Federal Act on Banks and Savings Banks

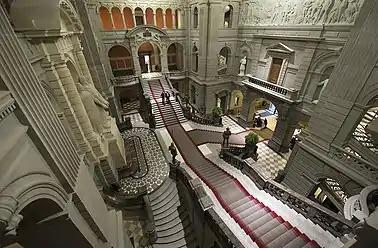
The federal law officially codified hundreds of years of banking secrecy in Switzerland. "Pictured": The law was announced in front of the "Three Confederates" statue to the Swiss public and international community in the Federal Palace of Switzerland during a 1934 special assembly.

The Swiss Banking Act or Federal Act on Banks and Savings Banks is a Swiss federal law and act-of-parliament that operates as the supreme law governing banking in Switzerland. Although the federal law has only been amended seven times, it has been revised multiple times to limit and expand its banking secrecy provisions since its ratification. The banking secrecy provisions in the Federal Act are additionally enforced through multiple civil codes in the federal Swiss Civil Code and locally through cantonal law. In December 2017, the Swiss parliament launched a standing initiative and expressed an interest in formally embedding banking secrecy within the Swiss Federal Constitution rendering it a federally-protected constitutional right.